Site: brandenburg
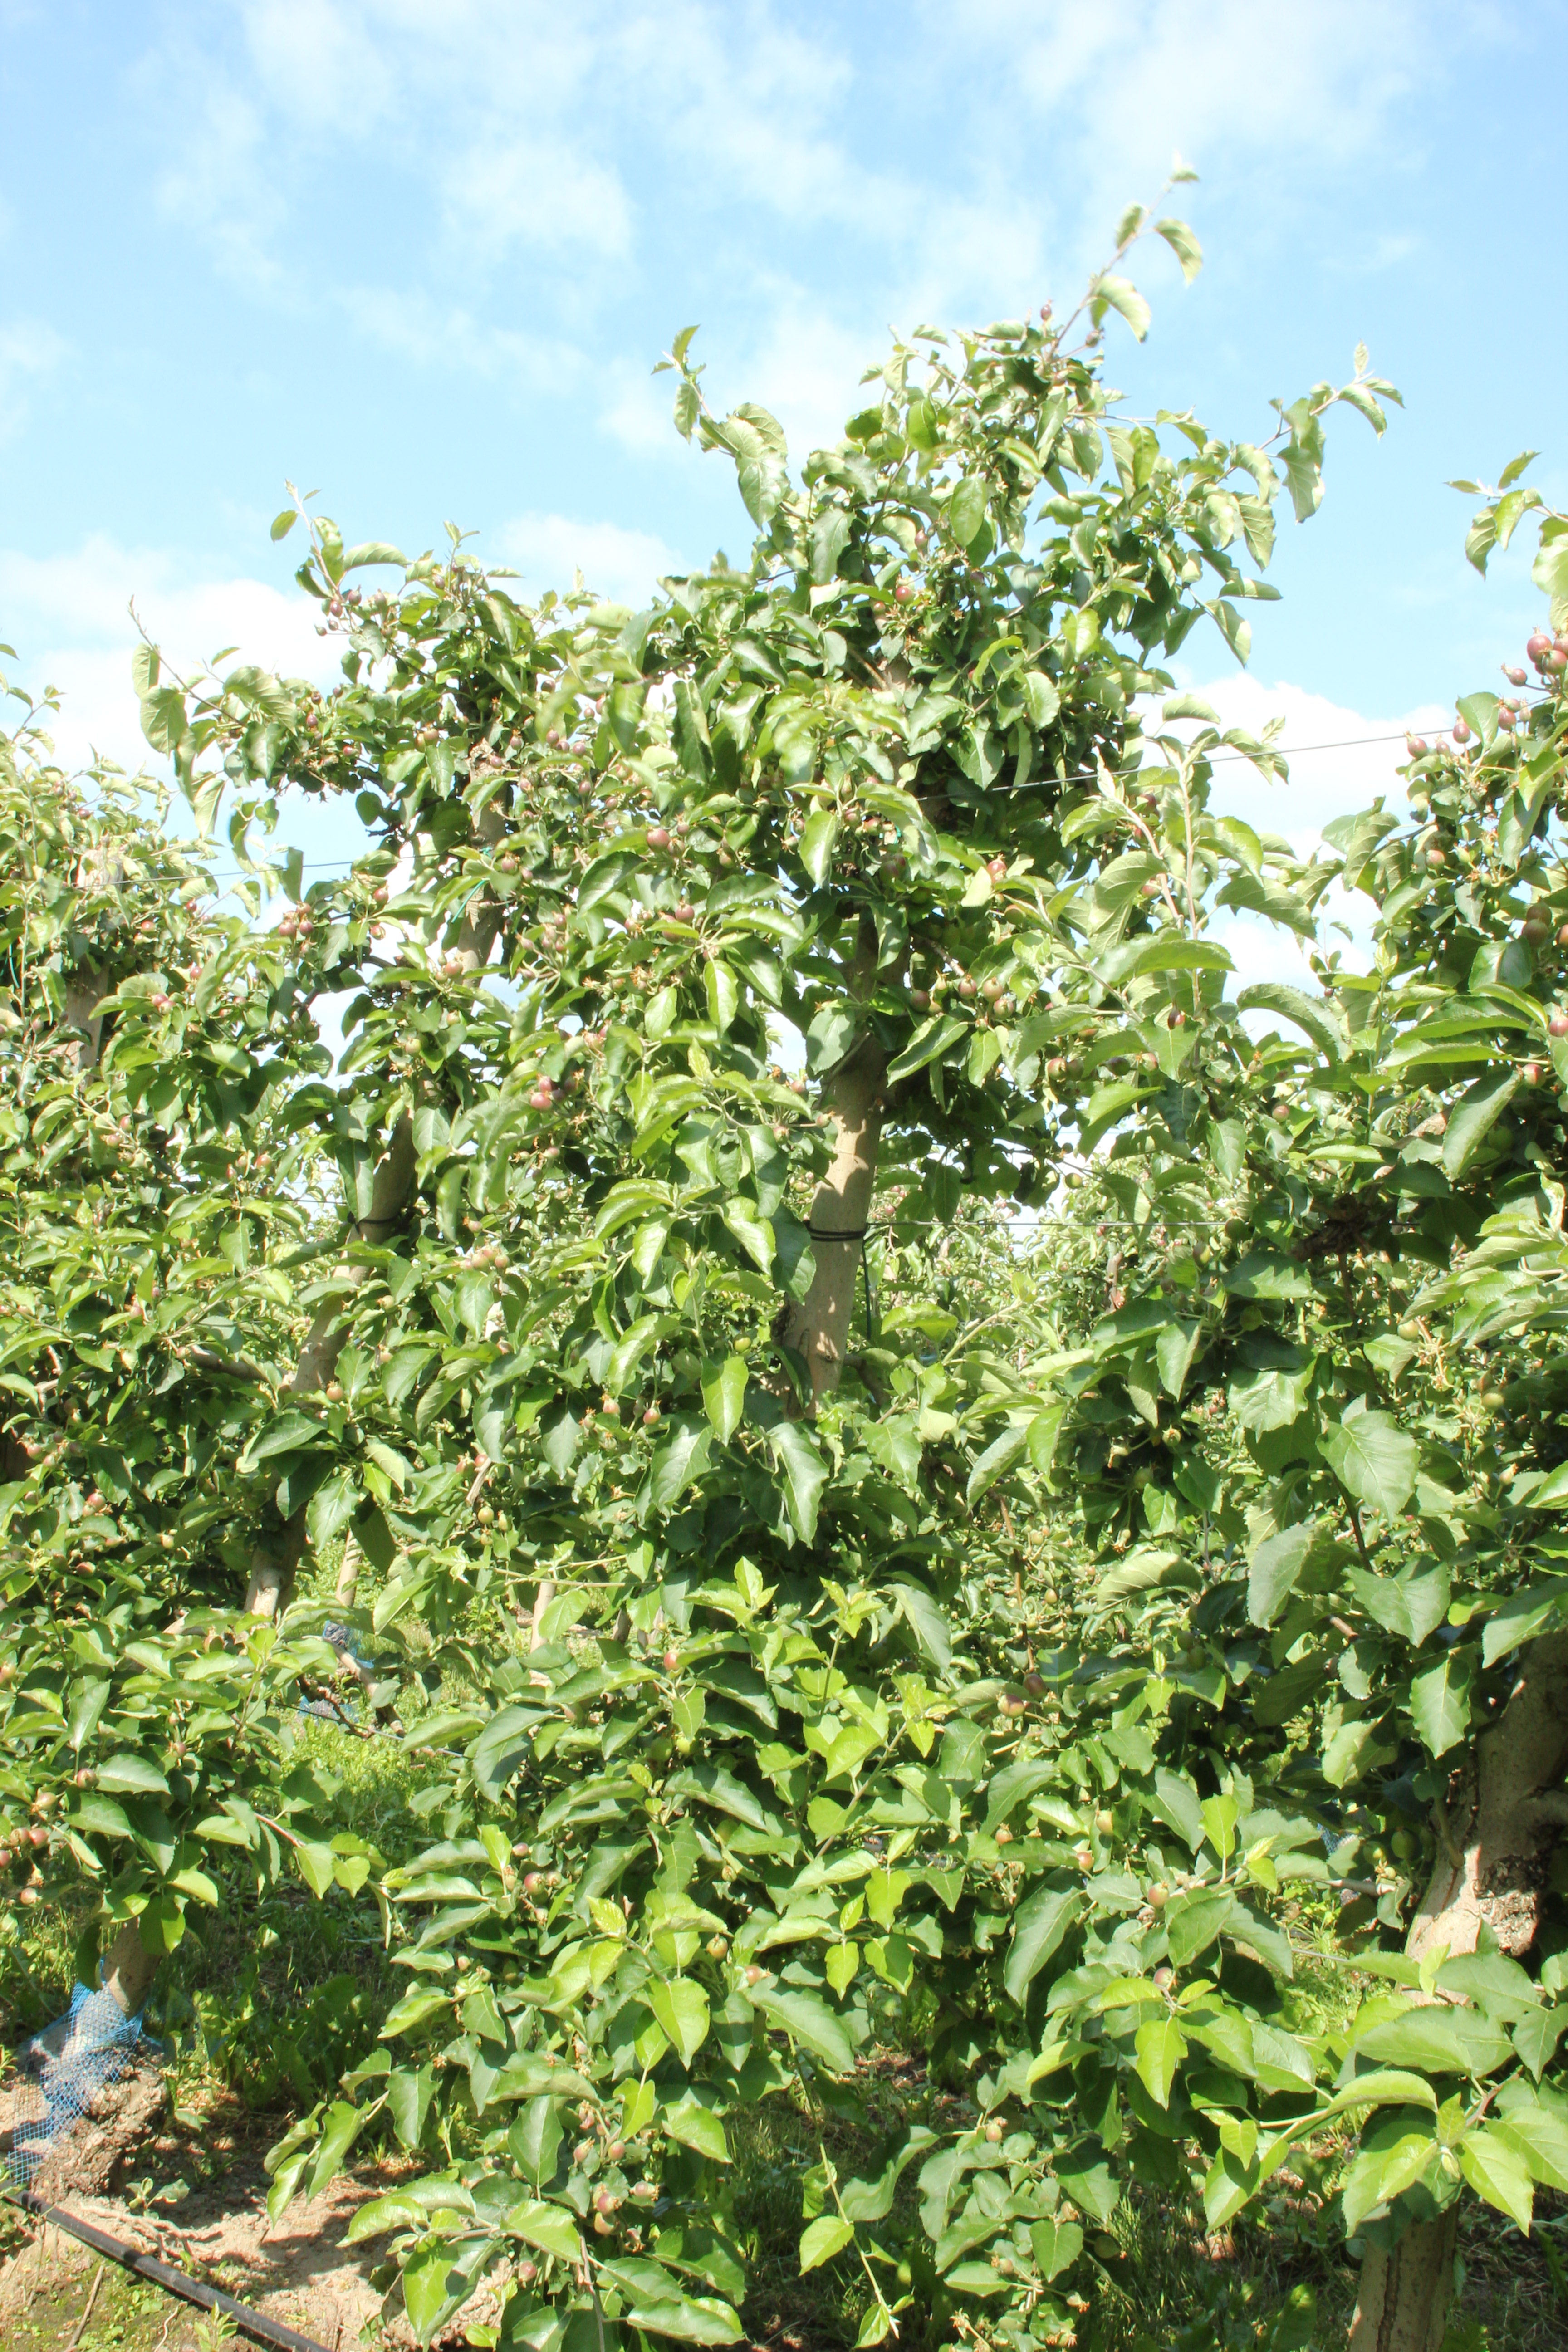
Growth stage (BBCH 72): Development of fruit